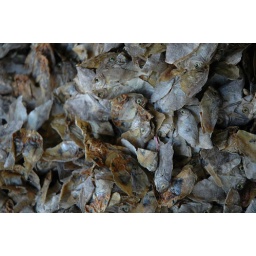
More dried fish for sale in a market in Cebu, Philippines